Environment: real
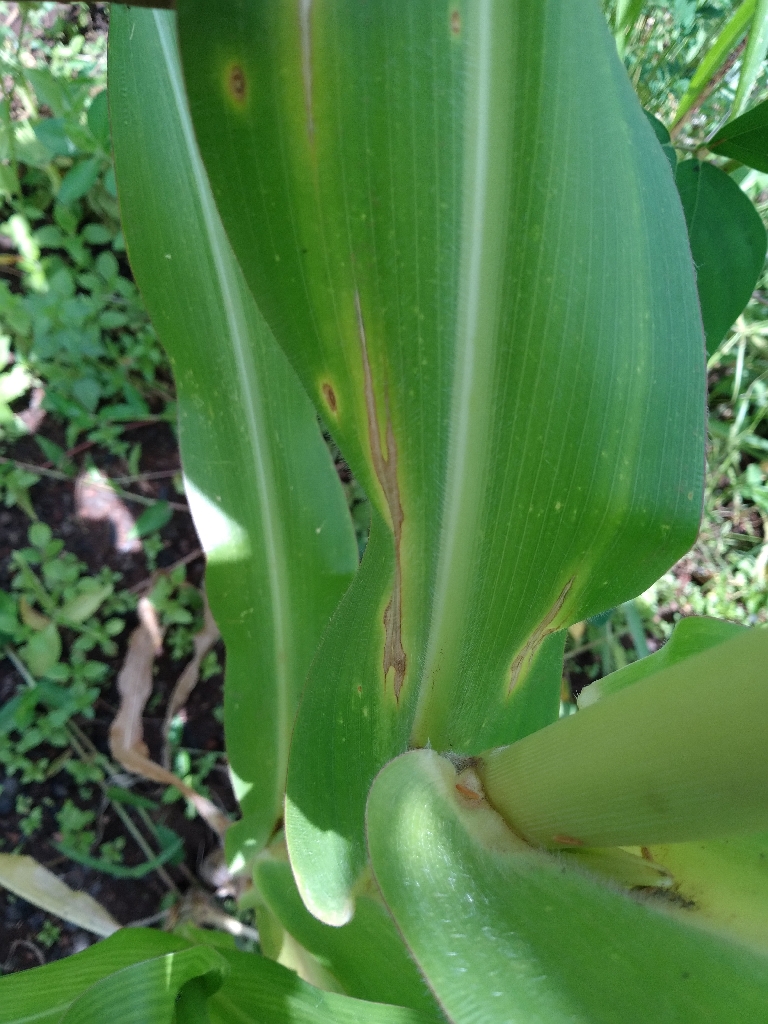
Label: northern_corn_leaf_blight